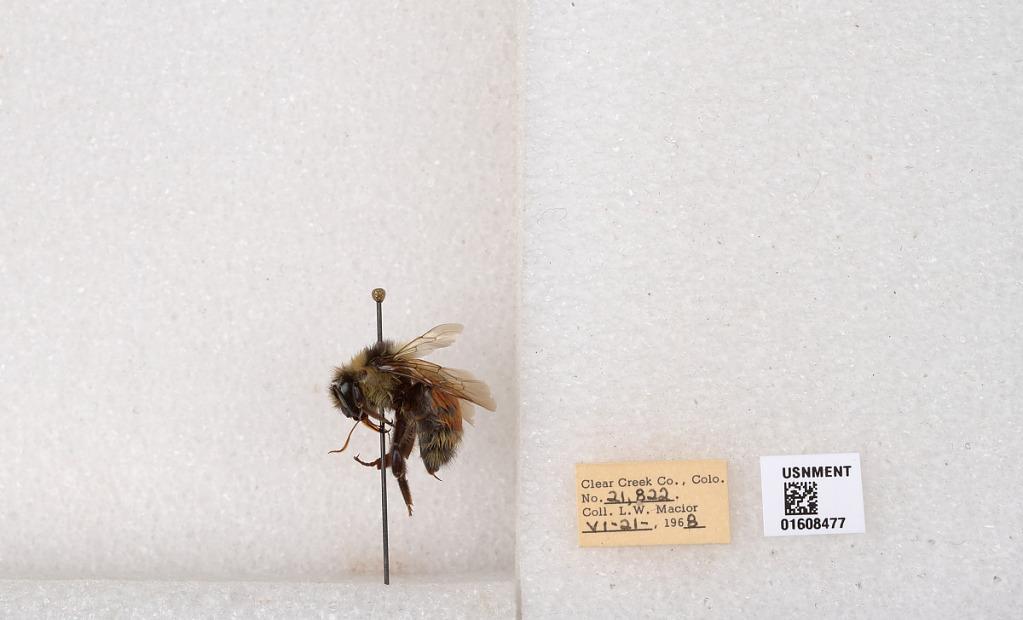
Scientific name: Bombus (Pyrobombus) sylvicola Kirby
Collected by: L. Macior
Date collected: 1968-6-21
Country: United States
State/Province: Colorado
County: Clear Creek
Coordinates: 39.6891, -105.644